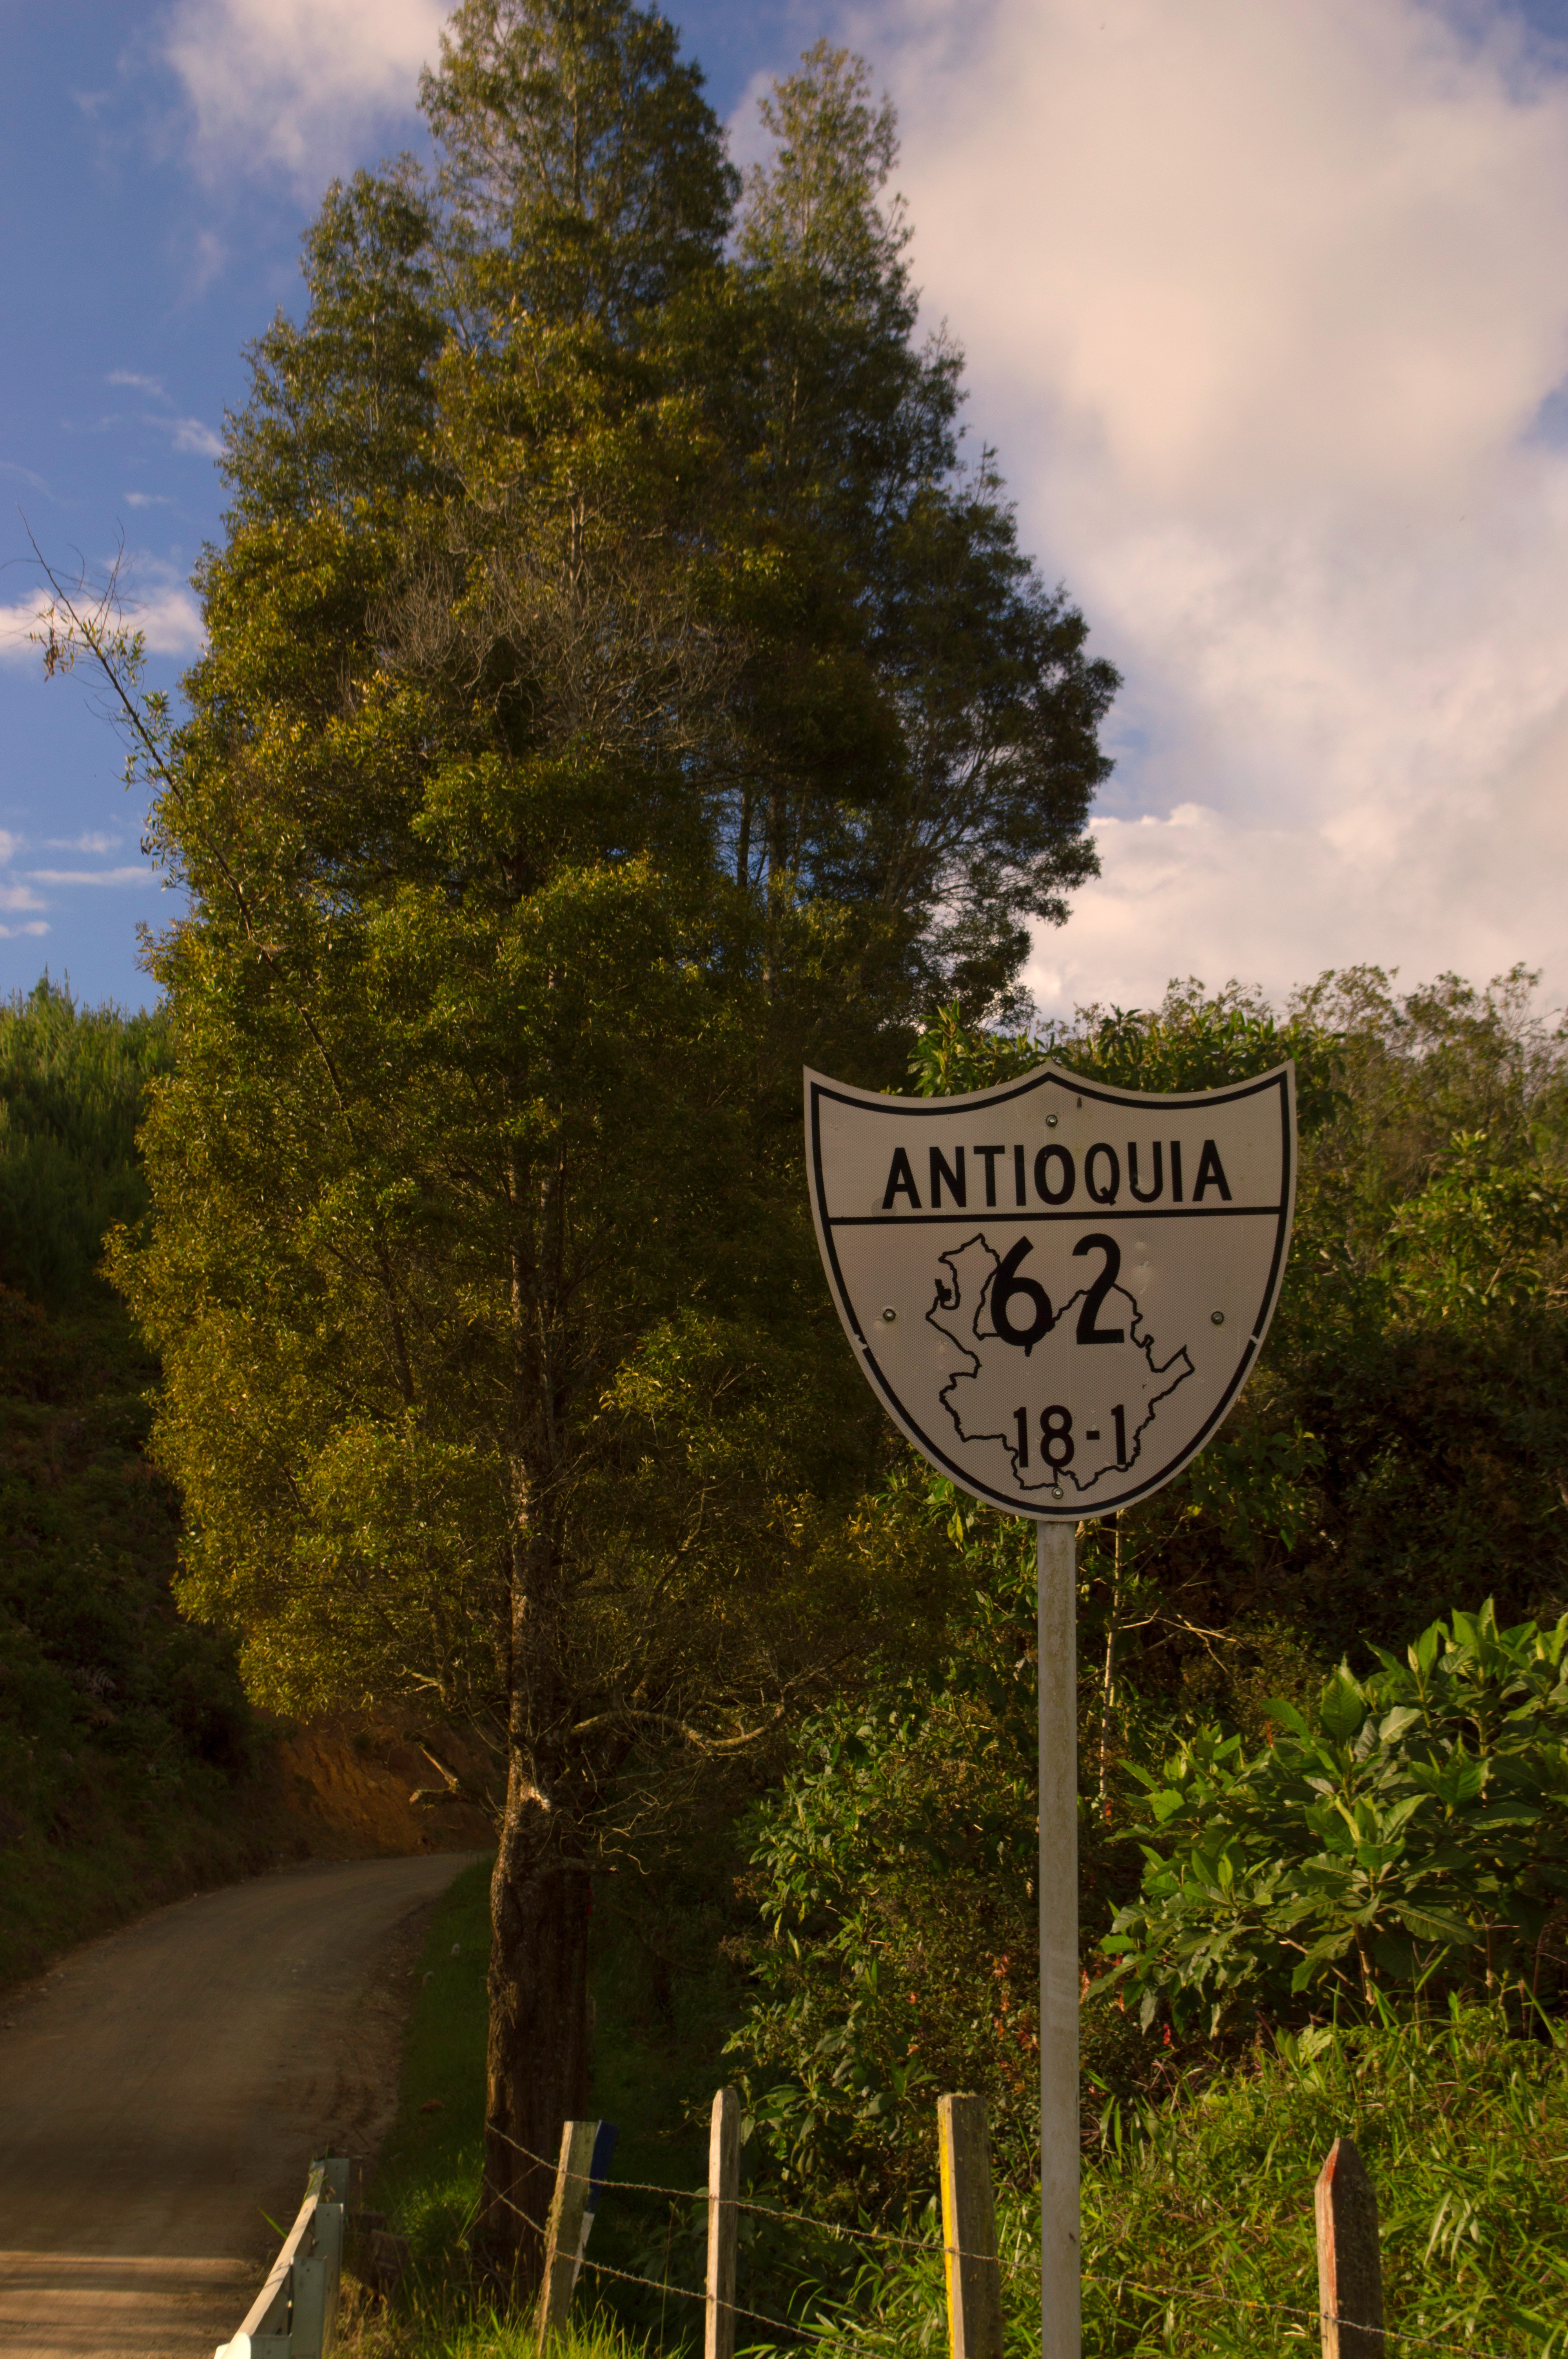
tree, forest, road, trail, morning, leaf, sign, green, autumn, signage, rural area, woody plant